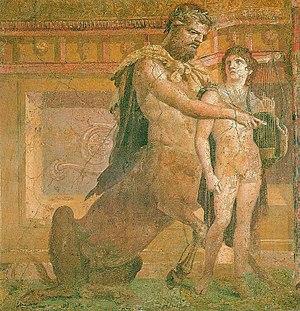
Le Centaure est un roman de la littérature américaine de John Updike publie originellement le 12 janvier 1963 aux États-Unis et en français le 1ᵉʳ octobre 1965 aux éditions du Seuil. Ce roman a obtenu le National Book Award en 1964.
Herculanum était une ville romaine antique située dans la région italienne de Campanie, détruite par l'éruption du Vésuve en l'an 79 apr. J.-C., conservée pendant des siècles dans une gangue volcanique et remise au jour à partir du XVIIIᵉ siècle par les Bourbon-Deux-Siciles qui régnaient sur Naples.
Nicolas Machiavel est un penseur humaniste florentin de la Renaissance, né le 3 mai 1469 à Florence, ville où il meurt le 21 juin 1527. Théoricien de la politique, de l'histoire et de la guerre, mais aussi poète et dramaturge, il a été pendant quatorze ans fonctionnaire de la République florentine pour laquelle il a effectué plusieurs missions diplomatiques, notamment auprès de la papauté et de la cour de France. Durant toutes ces années, il observe de près la mécanique du pouvoir et le jeu des ambitions concurrentes. Machiavel est à ce titre, avec Thucydide, l'un des fondateurs du courant réaliste en politique internationale. Deux livres majeurs ont surtout assuré la célébrité du Florentin : Le Prince et Discours sur la première décade de Tite-Live.
Dans la mythologie grecque, Chiron est un centaure, fils de Cronos et de l’Océanide Philyra, nymphe qui vivait dans une grotte sur le mont Pélion, en Thessalie.
Les Épodes sont un recueil de dix-sept pièces du poète latin Horace, dédicacé à son protecteur et ami Mécène, paru vers 30 av. J.-C.. Composés en majorité sur des mètres iambiques, ces poèmes permettent à leur auteur d'invectiver ses ennemis sur des thèmes très variés, allant de la magie à la politique, en passant par la sexualité et la vie à la campagne, tout en faisant ses premières armes dans une poésie lyrique proche de l'élégie.